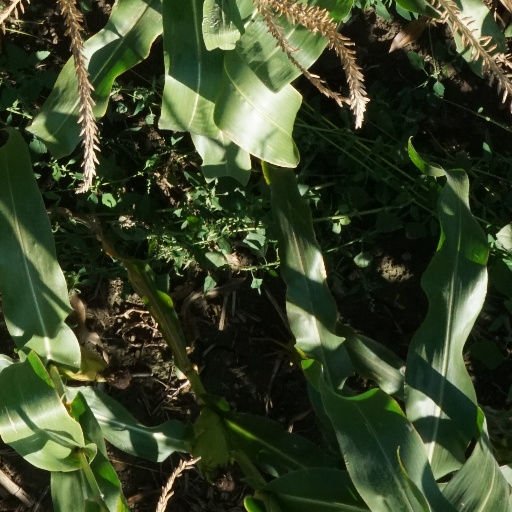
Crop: maize; corn